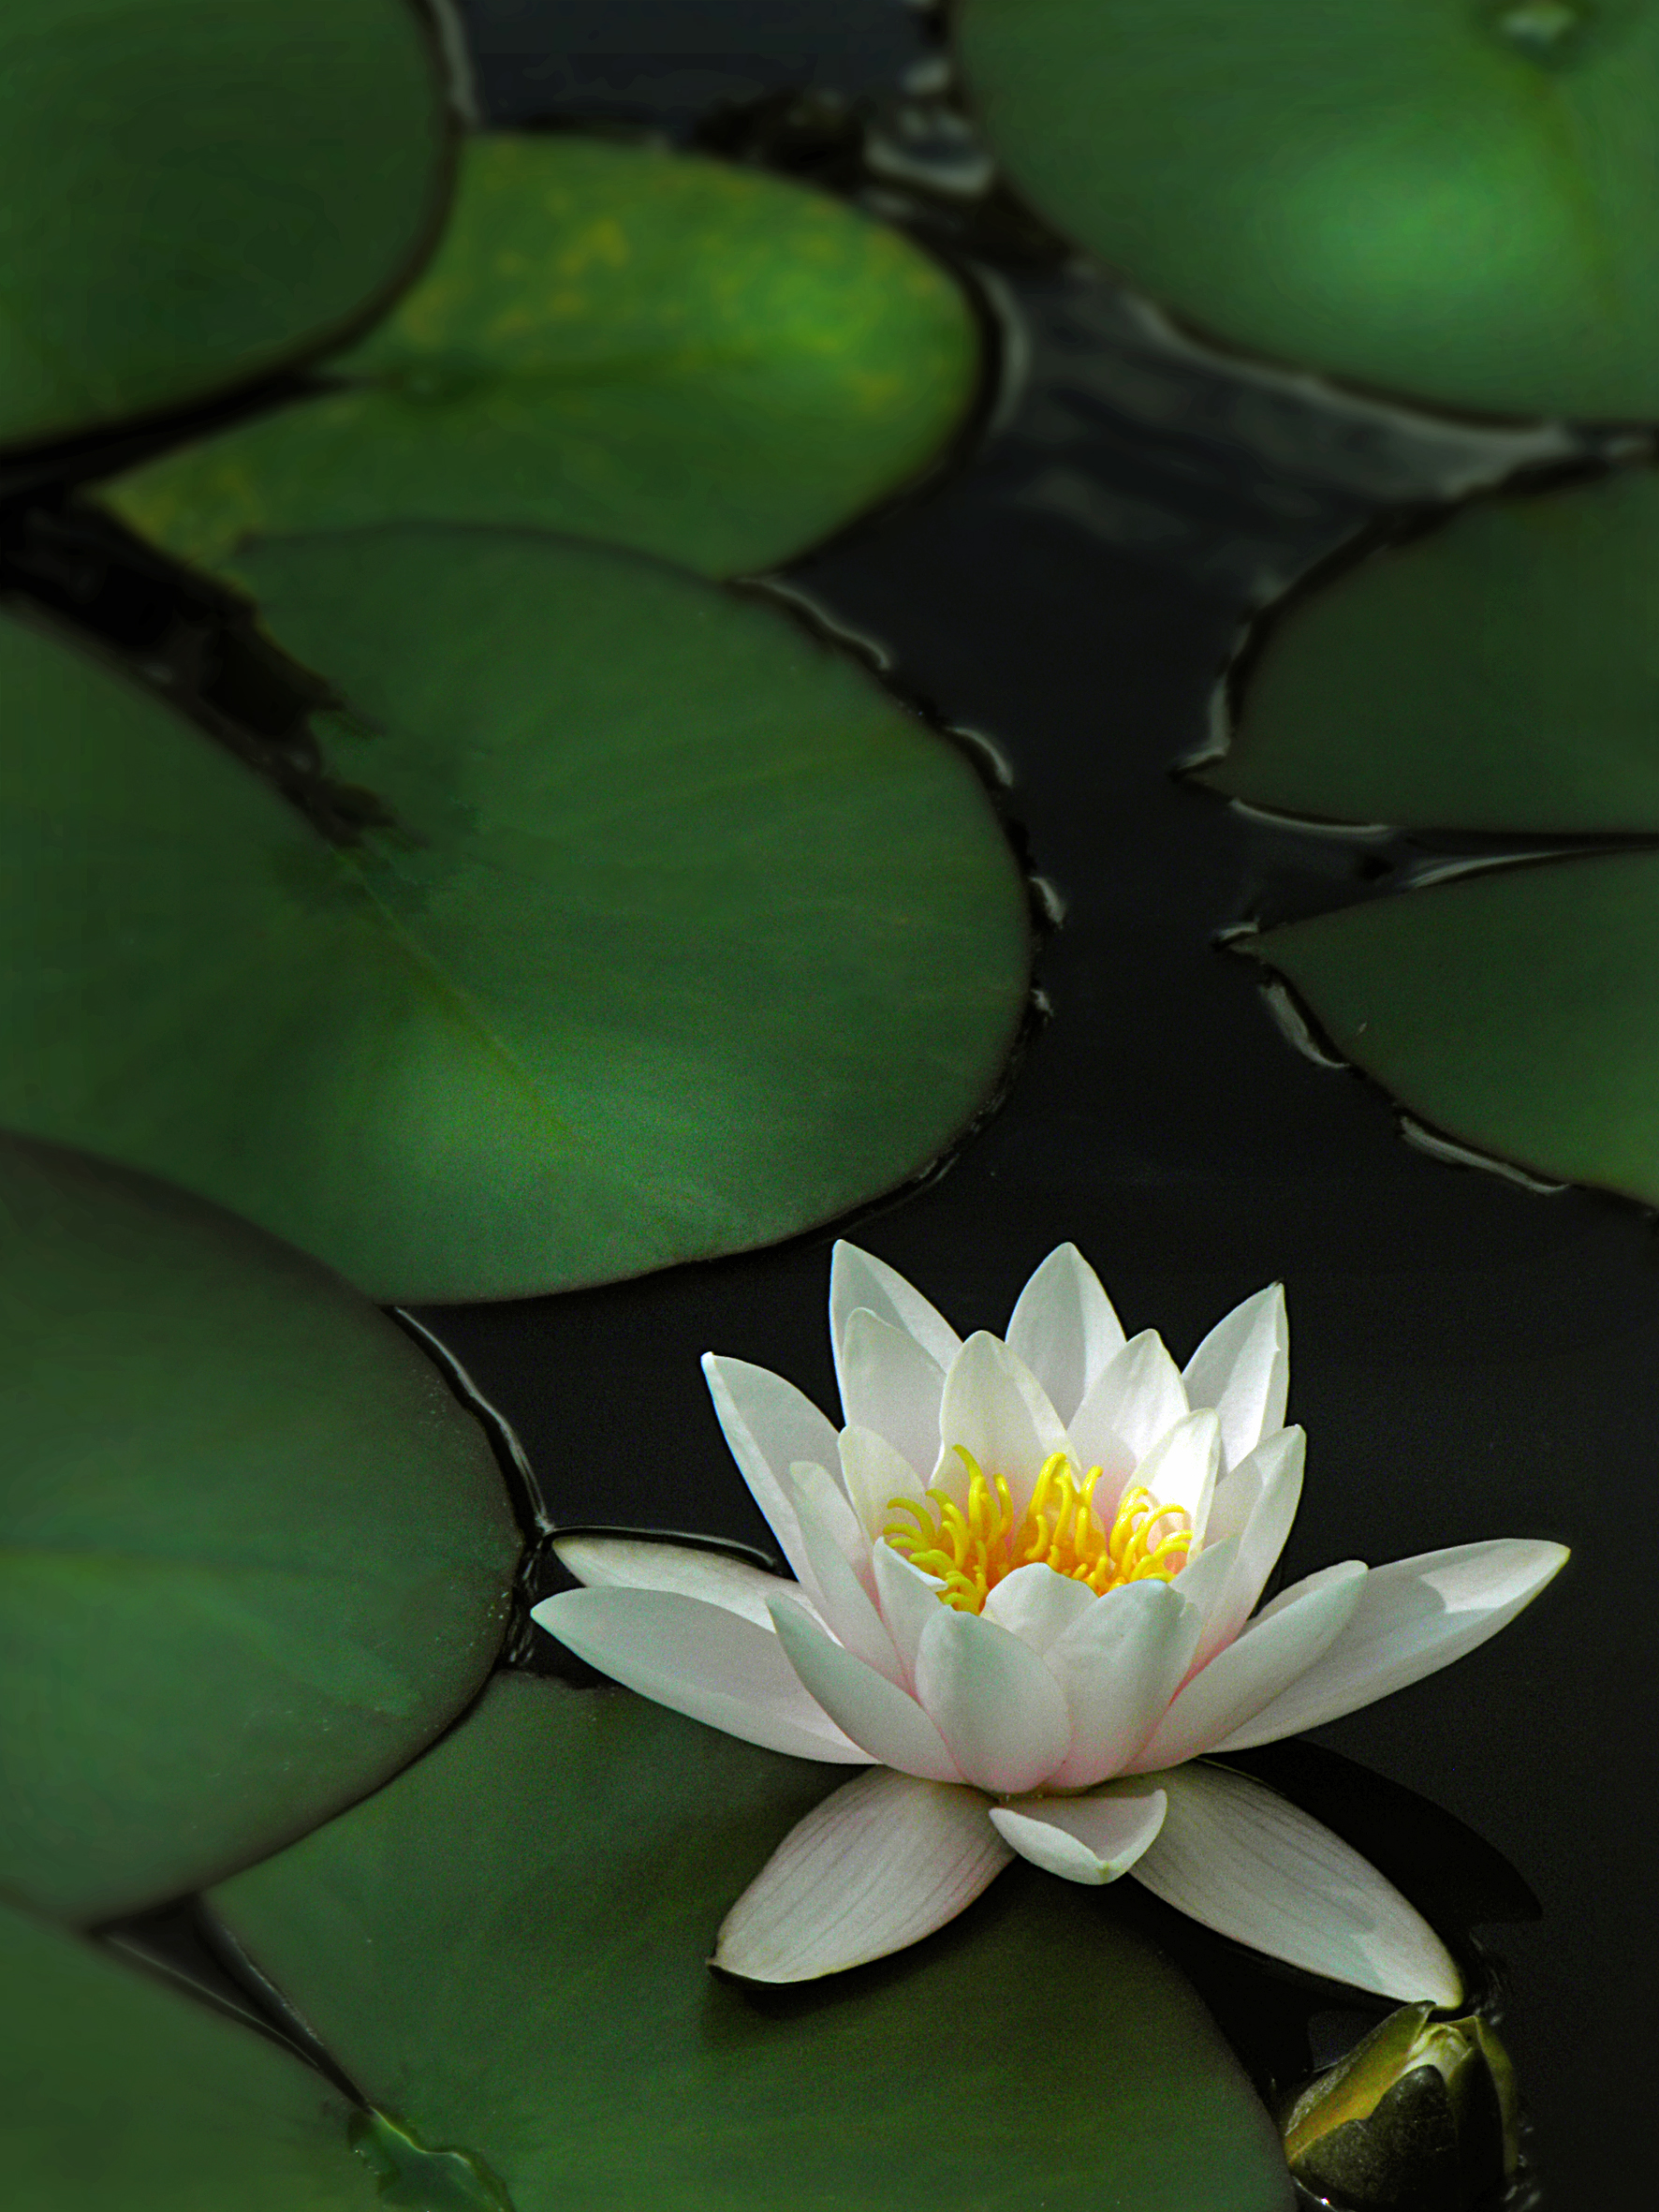
water lily, lake, water, blossom, flowers, nature, aquatic plant, aqua, yello, white, flower, plant, lotus, leaf, sacred lotus, natural environment, petal, botany, terrestrial plant, organism, fluid, vegetation, fragrant white water lily, liquid, lotus family, flowering plant, annual plant, close up, macro photography, still life photography, plant stem, monochrome photography, pollen, dicotyledon, wildflower, pond, broadleaf pond lily, still life, Pedicel, proteales, darkness, perennial plant, lily family, illustration, reflection